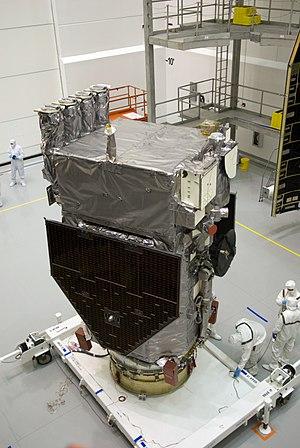
L'Observatoire de la dynamique solaire, en anglais : Solar Dynamics Observatory, est un observatoire solaire développé par l'agence spatiale américaine, la NASA, dont le lancement a lieu le 11 février 2010. Sa mission s'inscrit dans le programme Living With a Star, consiste à développer notre connaissance du Soleil, en particulier des caractéristiques qui affectent la Terre et l'espace proche de celle-ci. SDO doit étudier les changements de son activité et contribuer à déterminer l'origine des variations de l'activité du Soleil dans le but de mieux les anticiper. Pour y parvenir, les instruments embarqués collectent des données sur la structure du champ magnétique du Soleil et sur les processus à l'origine du stockage et de la libération de l'énergie magnétique.